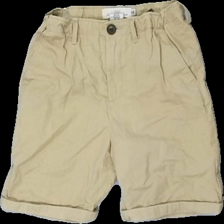
View: front
Type: Shorts
Category: Children
Brand: Logg (H&M)
Colors: Beige
Material: 100% cotton
Cut: Regular
Size: 140
Season: Summer
Damage location: bottom right
Damage 2 location: bottom right
Damage 3 location: middle center
Price range: 50-100
Recommended usage: Reuse
Description: beige shorts